Historic properties in Fort Huachuca National Historic District

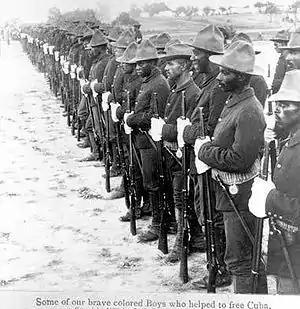
10th Cavalry Regiment "Buffalo Soldiers

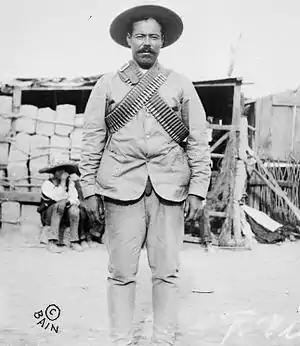
Pancho Villa

After the surrender of Geronimo, trouble continued to brew with renegade Native-Americans, Mexican bandits; especially with the followers of Pancho Villa, and American outlaws and freebooters. In 1913, Fort Huachuca became the base for the 10th Cavalry Regiment "Buffalo Soldiers", which was composed of African Americans. The 10th Cavalry continued to fight the Apaches after Geronimo's surrender in 1886. A detachment of 10th Cavalry fought one of their last battles of the Apache Wars north of Globe at the Salt River during an expedition on March 7, 1890. After the battle Sergeant William McBryar, was awarded the Medal of Honor for his actions during the pursuit of the Apache warriors.